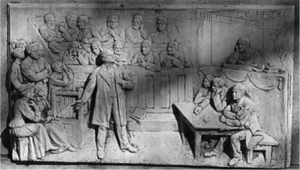
Cet article traite des événements qui se sont produits durant l'année 1835 au Canada.